Uhlia

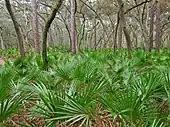
Modern saw palmettos in Georgia, USA

Leaves of "Uhlia allenbyensis" show parasitism by the parasitic fungus "Paleoserenomyces allenbyensis" which invaded the leaf surface cells. These parasitized areas have been described as similar to modern "tar spot" infections on leaves. In some cells of "P. allenbyensis" the hyperparasitic fungus "Cryptodidymosphaerites princetonensis" was preserved, providing a firm fossil record for fungal hyperparasitism.